Horses and Men

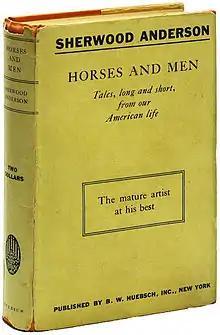
1st edition cover "Horses and Men"

Horses and Men (full title: "Horses and Men: Tales, long and short, from our American life") is a 1923 short story collection by the American author Sherwood Anderson. It was Anderson's fourth book to be published by B.W. Huebsch and his third collection after the successful short story cycle "Winesburg, Ohio". The book was dedicated to writer Theodore Dreiser and included a two-page essay about him titled "Dreiser" in addition to a foreword and nine stories.